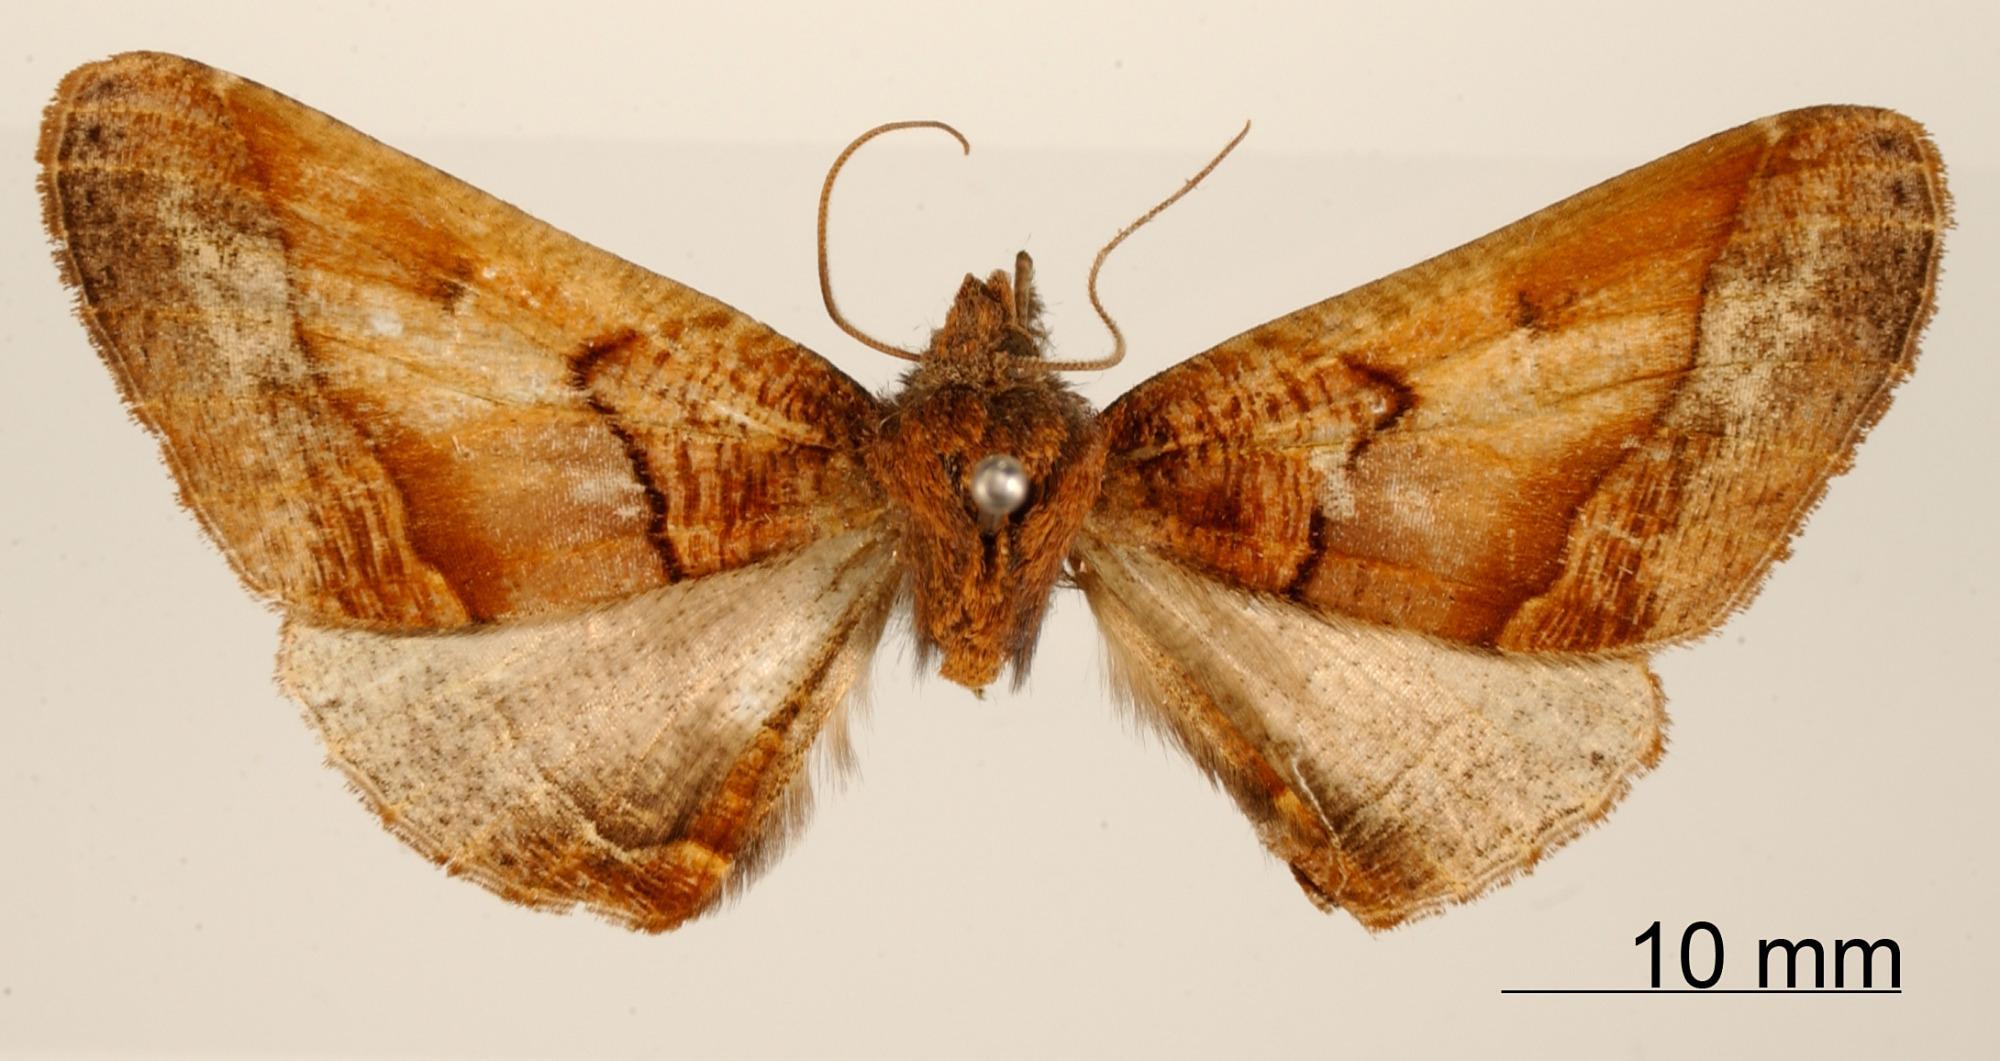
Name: Meticulodes propinqua
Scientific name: Meticulodes propinqua Dognin, 1913
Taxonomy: Animalia, Arthropoda, Insecta, Lepidoptera, Geometridae, Ennominae
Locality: Volcancito, Quindiu, Colombia, Colombia